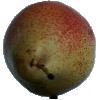
Label: pear_forelle